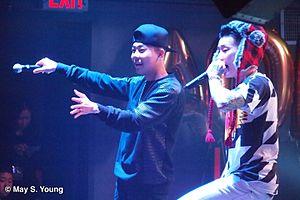
AOMG est un label indépendant sud-coréen dirigé par Jay Park. AOMG est un acronyme signifiant "Above Ordinary Music Group" ou "Always On My Grind".